En Busca de un Ídolo 2015

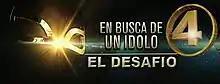
Logo of the 4th "En Busca de un Ídolo" tournament

"En Busca de un Ídolo 2015" ("In Search of an Idol 2015") was a professional wrestling tournament held by the Mexican "Lucha Libre" (professional wrestling) promotion Consejo Mundial de Lucha Libre (CMLL) from May through August, 2015. The qualifier took place on May 24, 2015 to determine which eight wrestlers would compete in the main portion of the show. This is the fourth time since 2012 that CMLL has held an "En Busca de un Ídolo" tournament, making it the fourth overall tournament under that name. All tournament matches took place in CMLL's main building, Arena México on Tuesday and Friday shows. Like the first 2012 and 2014 version of the tournament was devised to focus on a group of younger wrestlers trying to prove themselves to both CMLL and the fans. The first round of the tournament ran from June 5 to July 21 with Guerrero Maya Jr., Boby Zavala, Esfinge and Disturbio all qualifying for the second round. The second round ran from July 31 to August 14 and the finals of the tournament took place on August 21 with Zavala winning the tournament.